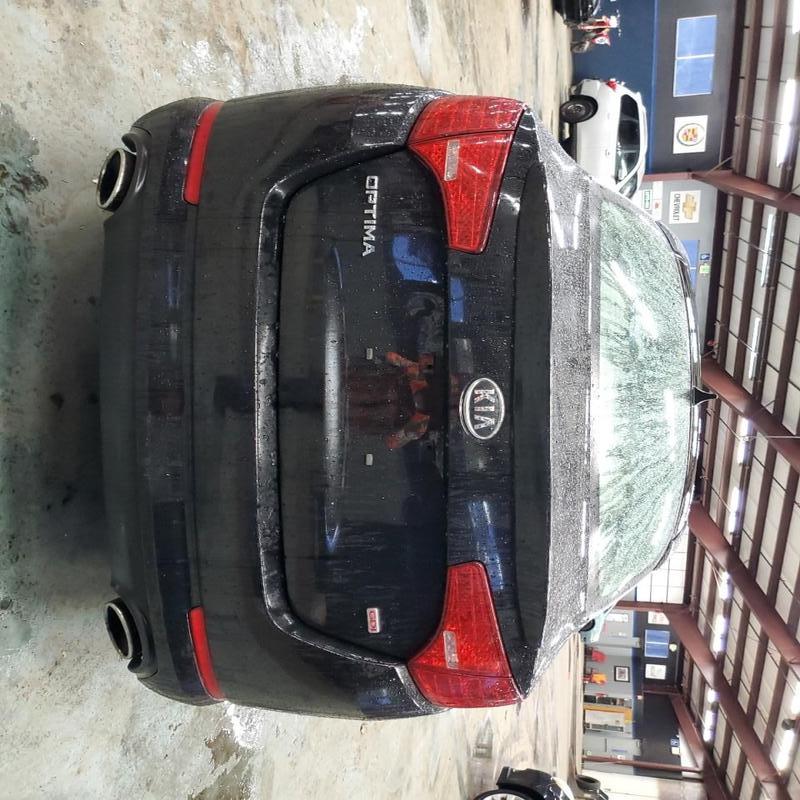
Aucun dommage détecté.
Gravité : aucun